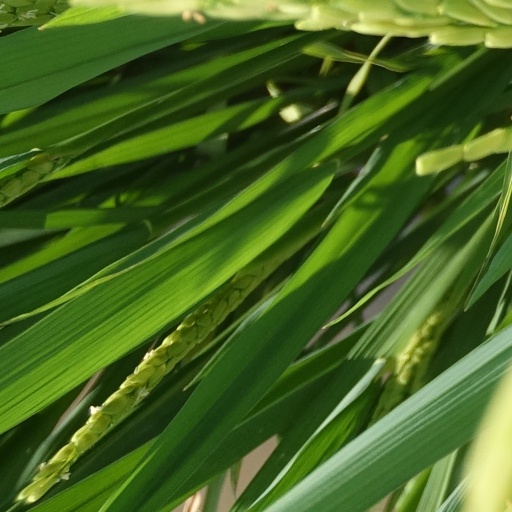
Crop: rice